Vayeira

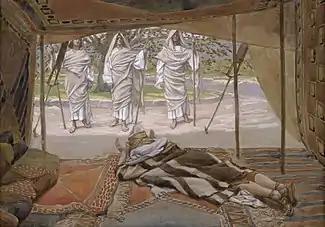
Abraham and the Three Angels (gouache on board c. 1896–1902 by James Tissot)

Reading the instructions for inaugurating the Tabernacle in Leviticus 9:4, "And [take] an ox and a ram for peace-offerings . . . for today the Lord will appear to you," Rabbi Levi taught that God reasoned that if God would thus reveal God's Self to and bless him who sacrificed an ox and a ram for God's sake, how much more should God reveal God's Self to Abraham, who circumcised himself for God's sake. Consequently, Genesis 18:1 reports, "And the Lord appeared to him [Abraham]."